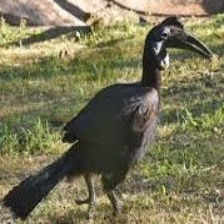
Species: ABYSSINIAN GROUND HORNBILL
Scientific name: BUCORVUS ABYSSINICUS
ImageNet parent category: hornbill